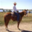
Label: horse